Frank Sinatra

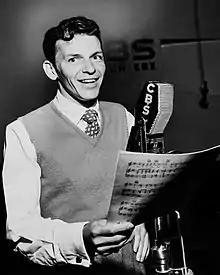
Sinatra on CBS Radio in 1944

In 1990, Sinatra was awarded the second "Ella Award" by the Los Angeles-based Society of Singers, and performed for a final time with Ella Fitzgerald at the award ceremony. He maintained an active touring schedule in the early 1990s, performing 65 concerts in 1990, 73 in 1991, and 84 in 1992 in 17 countries.